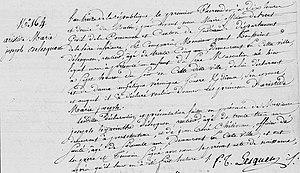
Acte de naissance d'Aristide Marie Joseph Délesquen
La famille de Lesquen est une famille subsistante de la noblesse française, d'extraction féodale, originaire de Bretagne. Sa filiation est suivie depuis 1346. Elle a été admise à l'ANF en 1934.